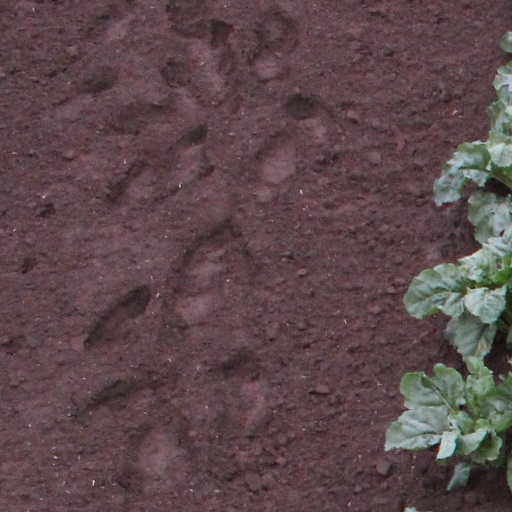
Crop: sugar beet